Early flying machines

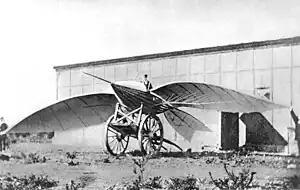
Jean-Marie Le Bris and his flying machine, Albatros II (1868)

Drawing directly from Cayley's work, William Samuel Henson's 1842 design for an aerial steam carriage broke new ground. Henson proposed a span high-winged monoplane, with a steam engine driving two pusher configuration propellers. Although only a design, (scale models were built in 1843 or 1848 and flew ) it was the first in history for a propeller-driven fixed-wing aircraft. Henson and his collaborator John Stringfellow even dreamed of the first Aerial Transit Company.